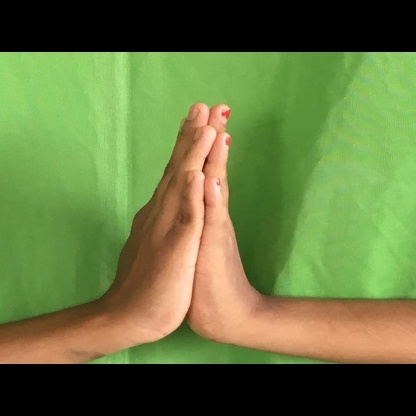
Mudra: Anjali